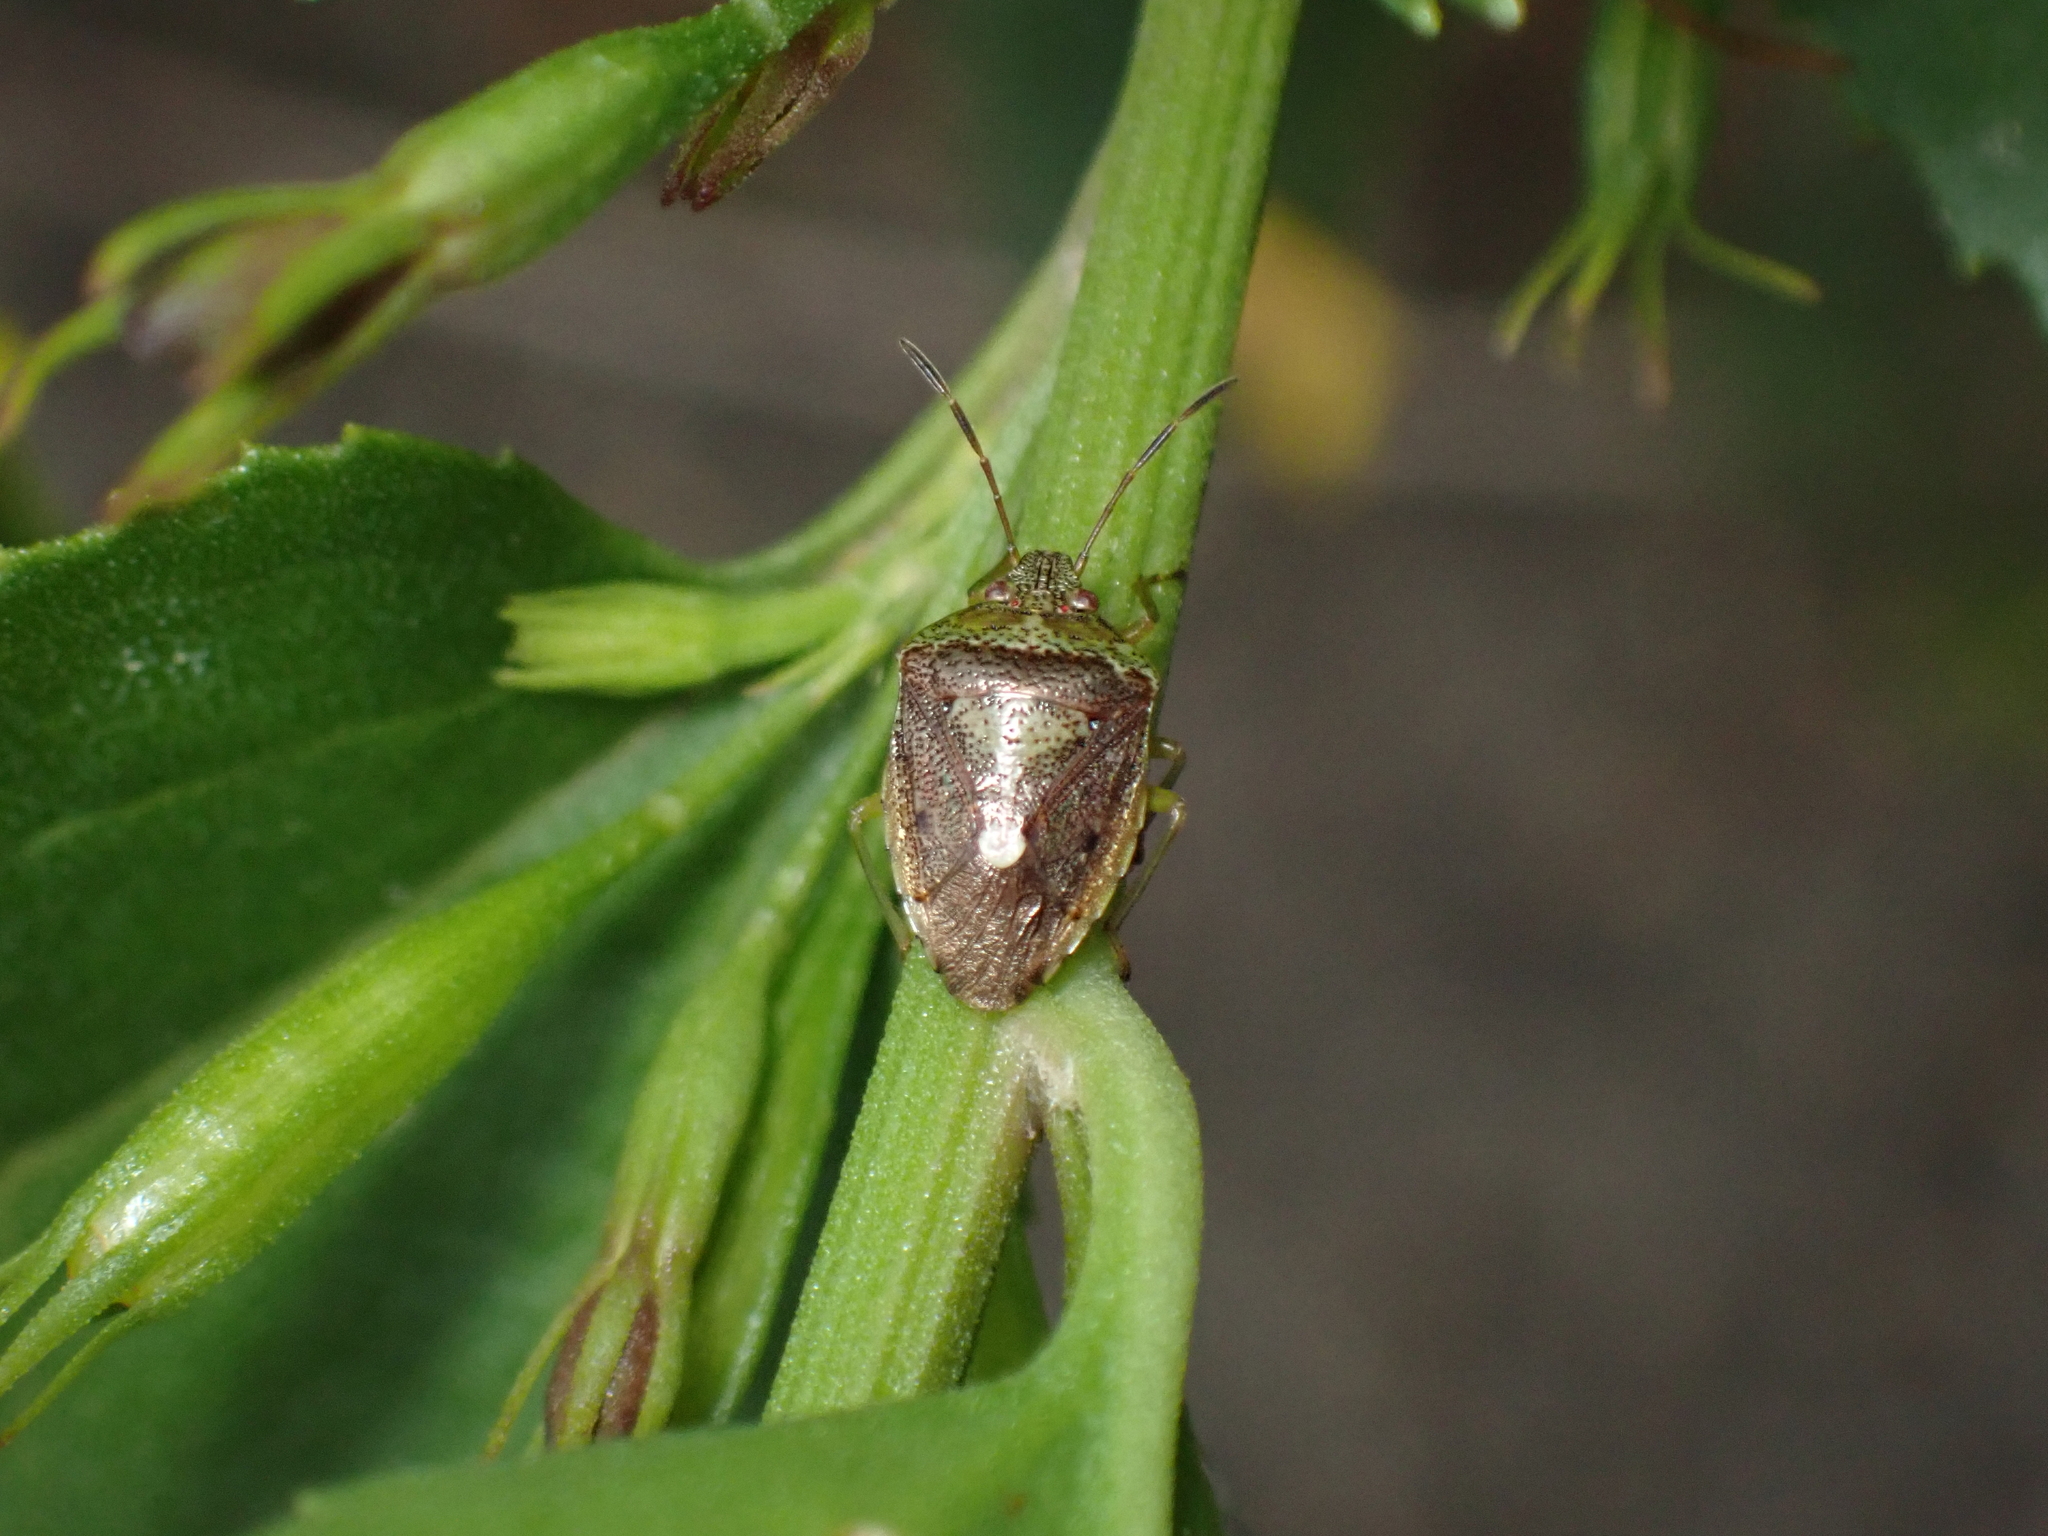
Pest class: stink_bug